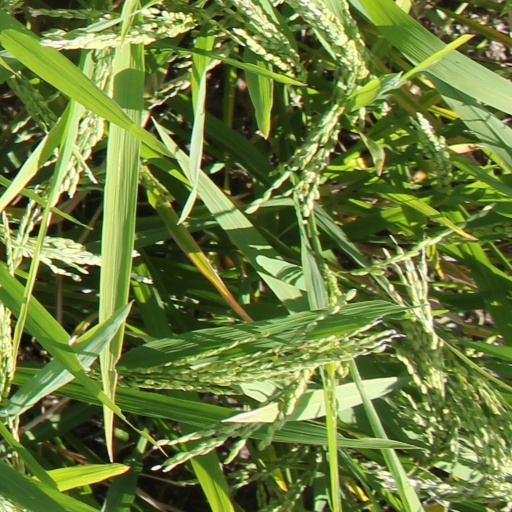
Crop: rice